Glenn Michael Souther

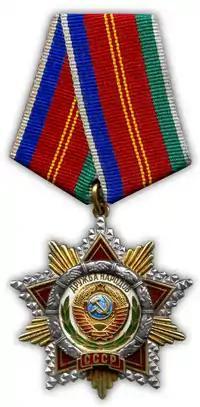
Souther was awarded the Order of Friendship, one of the supreme Soviet awards.

On June 22, 1989, Souther reportedly committed suicide in Moscow at the age of 32, only three years after his defection. Souther died from asphyxiation caused by carbon monoxide poisoning by sealing himself inside his garage and starting his car. Soviet newspapers suggested he had been depressed from severe homesickness. His death was announced by the "Red Star" newspaper, and he was eulogized by KGB chairman Vladimir Kryuchkov, who considered him to be a very important agent. Souther was buried in Kuntsevo Cemetery in Moscow.